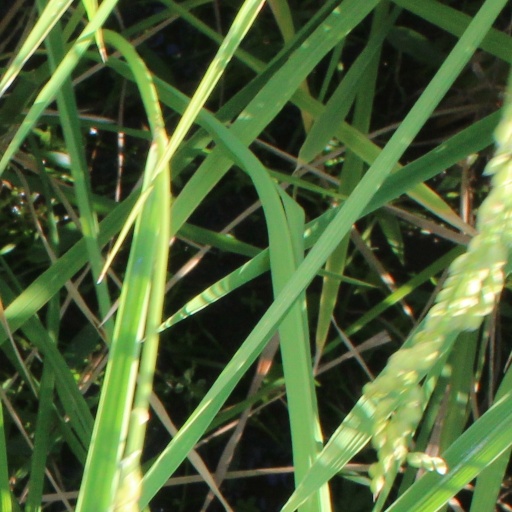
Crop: rice